Space: 1999

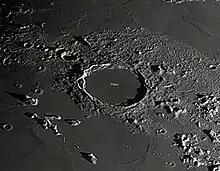
The crater Plato in the Mare Imbrium, location of Moonbase Alpha in the series

Two series of the programme were produced, each comprising 24 episodes. Production of the first series was from November 1973 to February 1975; production of the second series was from January 1976 to December 1976.